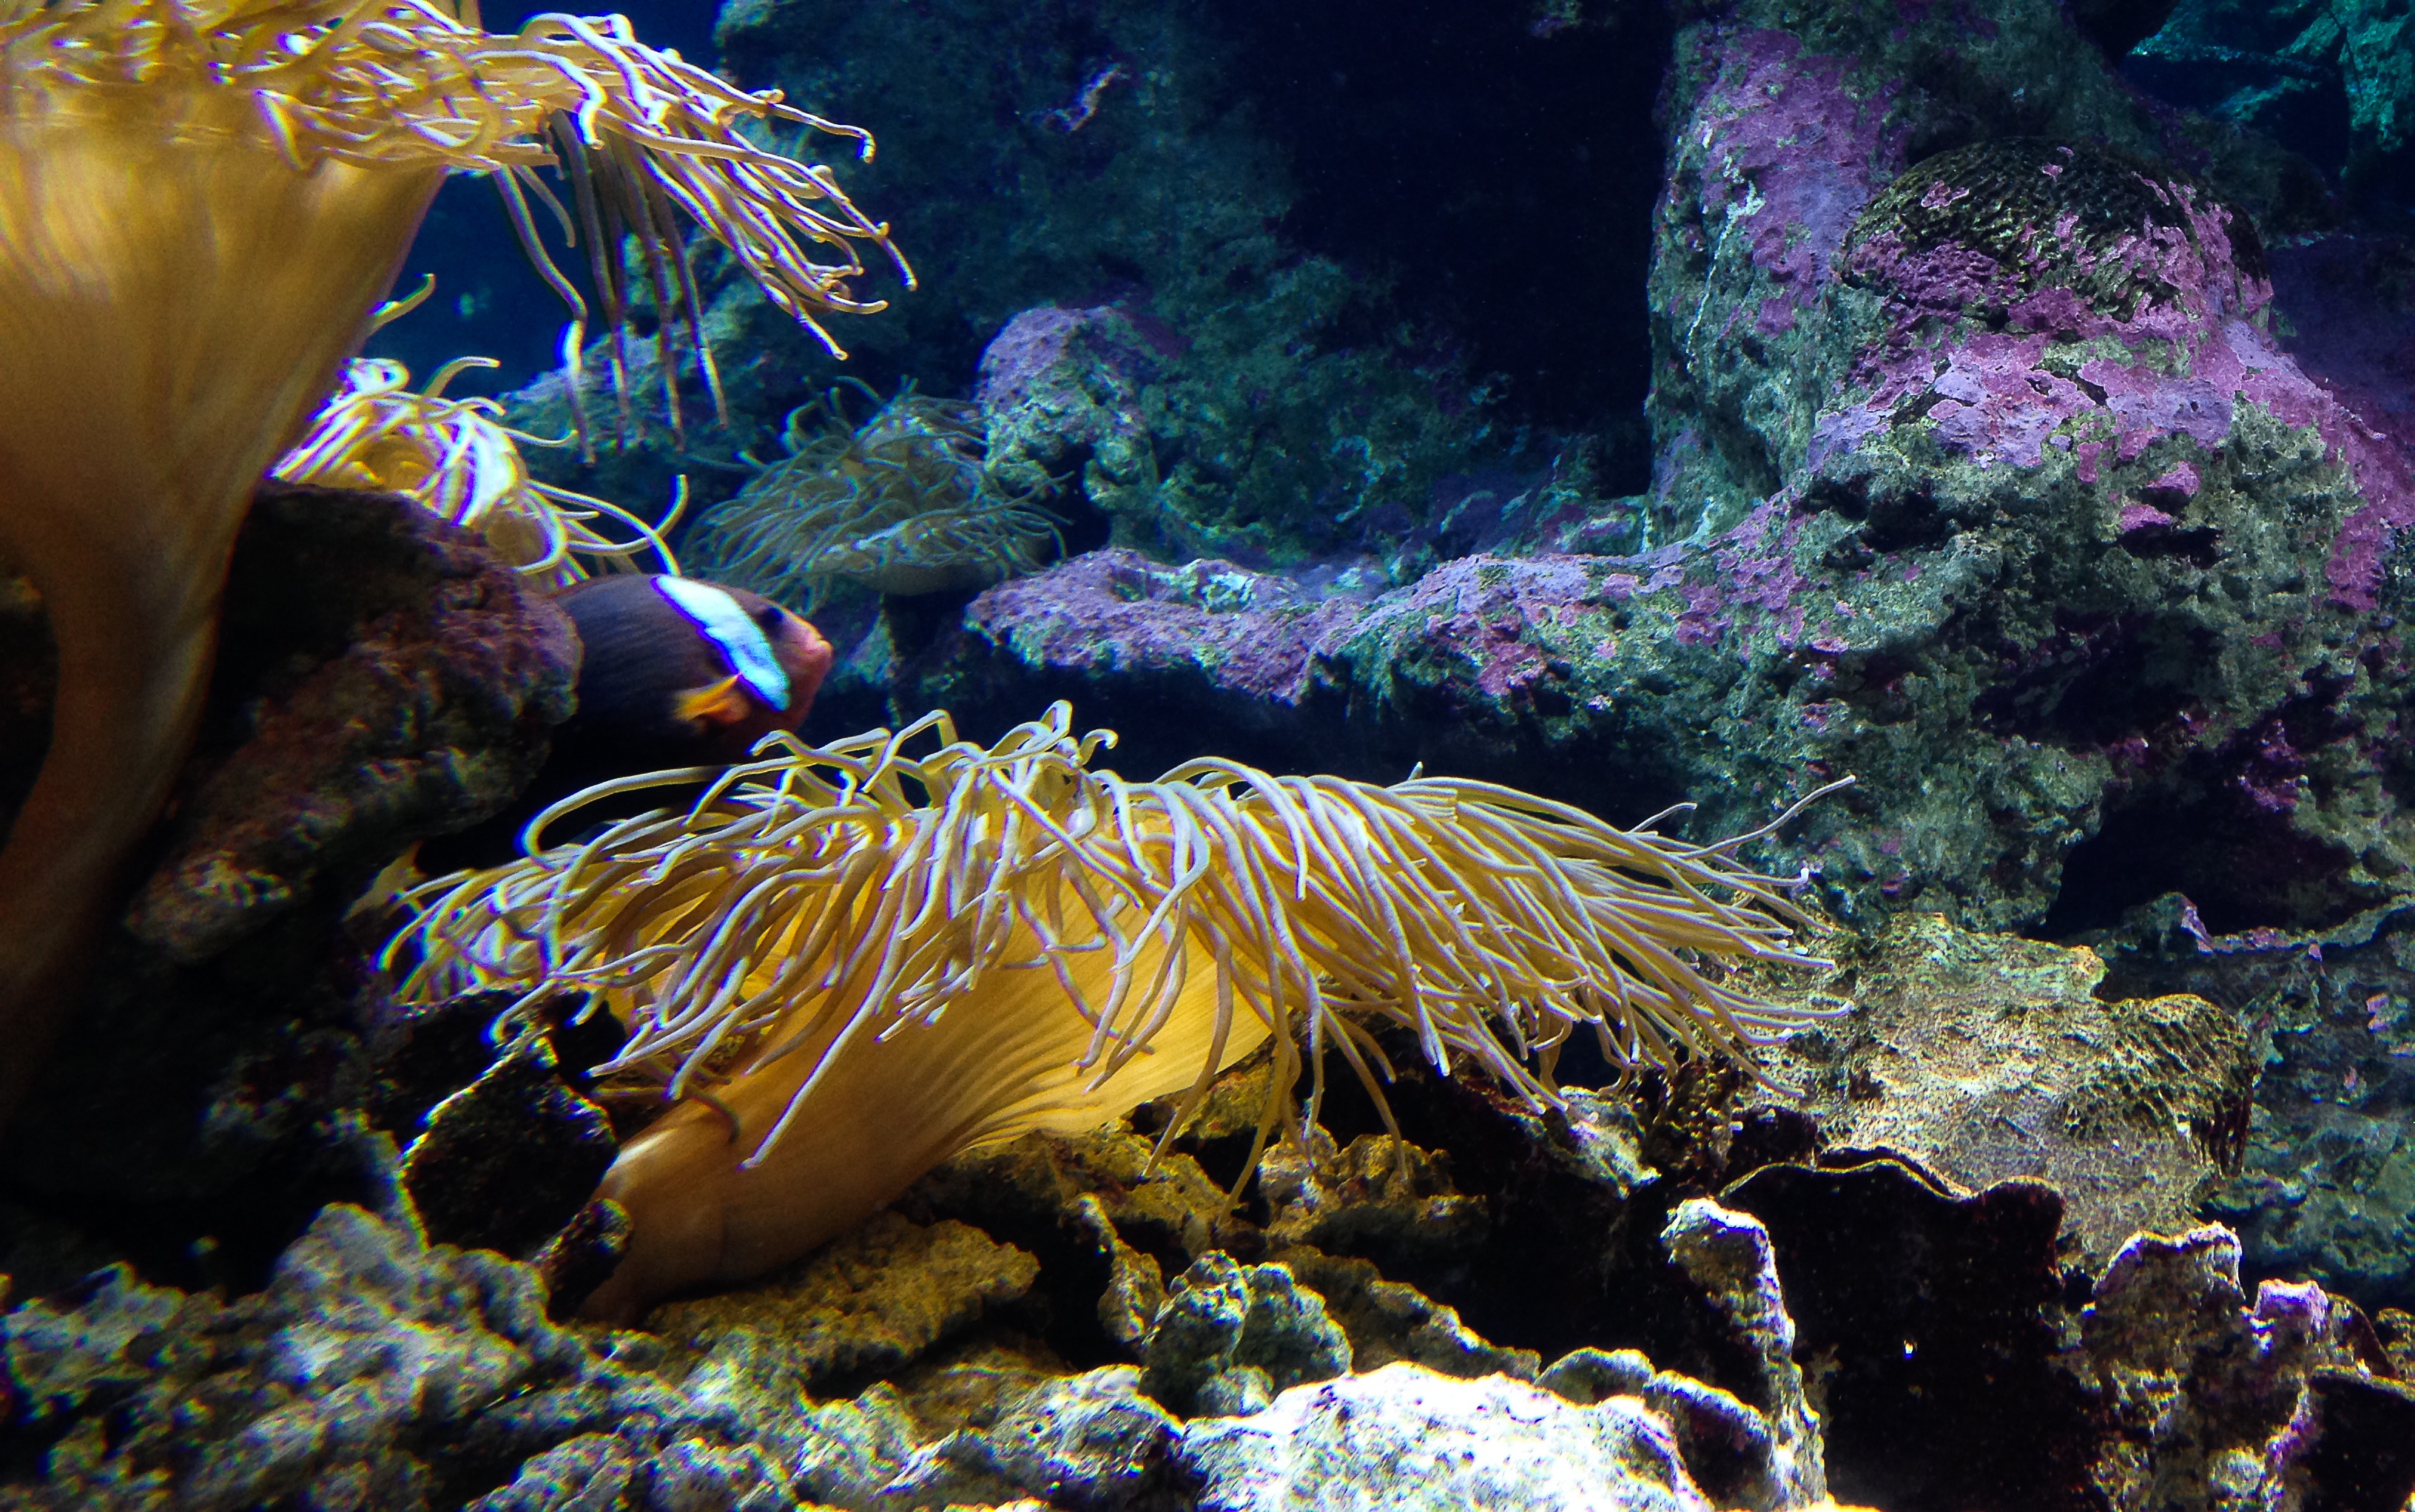
sea, underwater, biology, fish, coral, coral reef, invertebrate, reef, algae, aquarium, habitat, organism, sea anemone, marine biology, coral reef fish, pomacentridae